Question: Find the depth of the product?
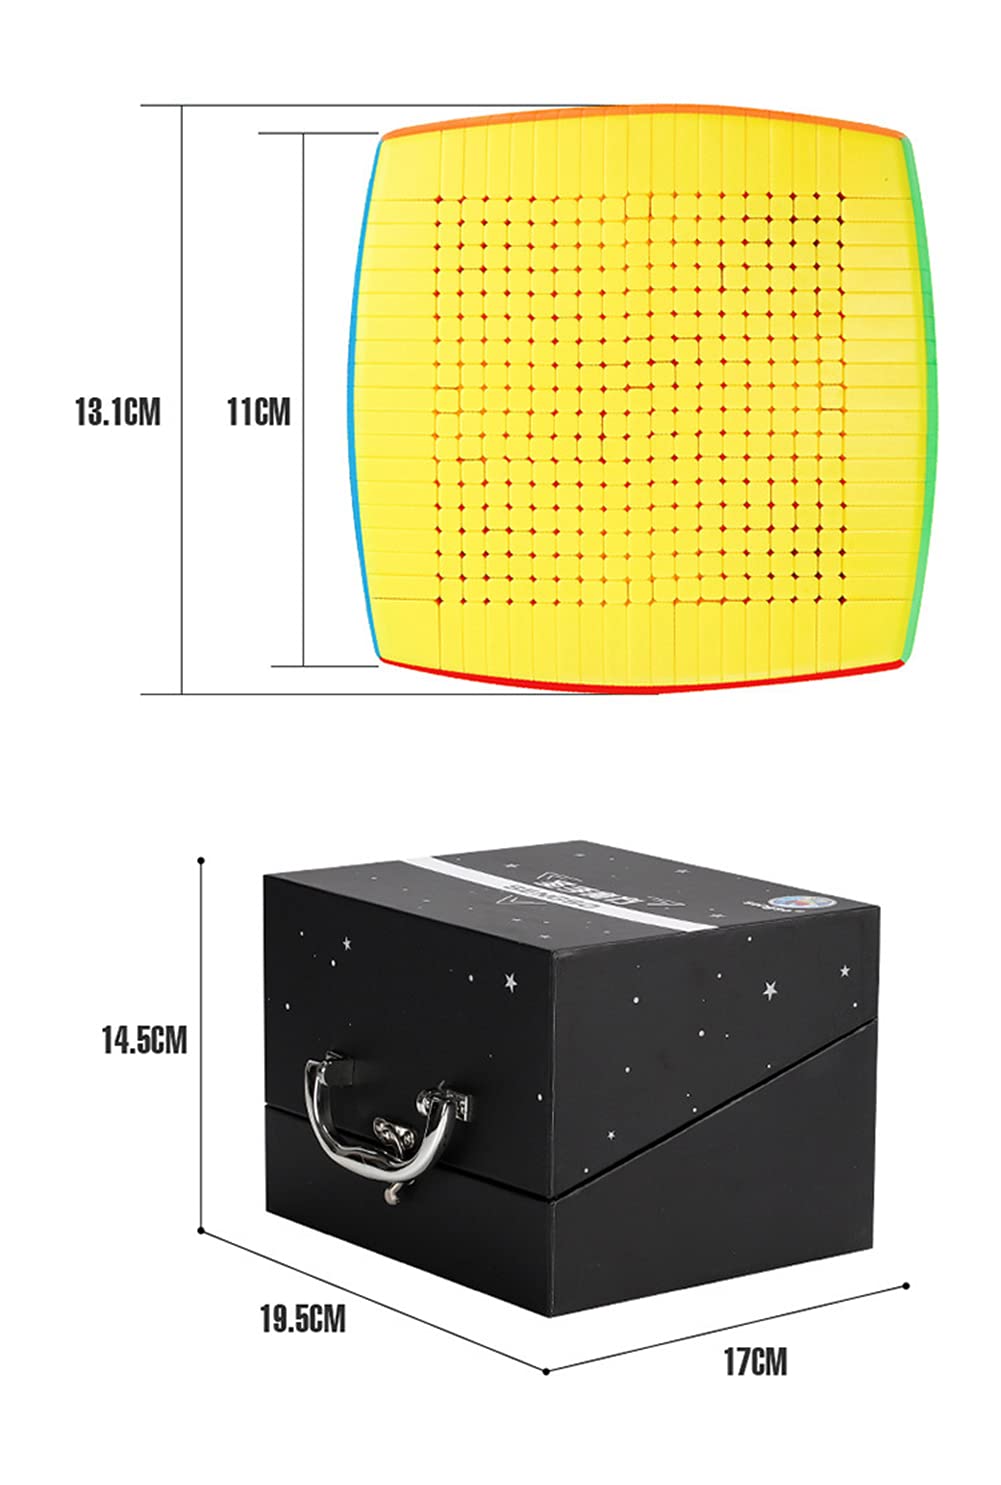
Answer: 14.5 centimetre